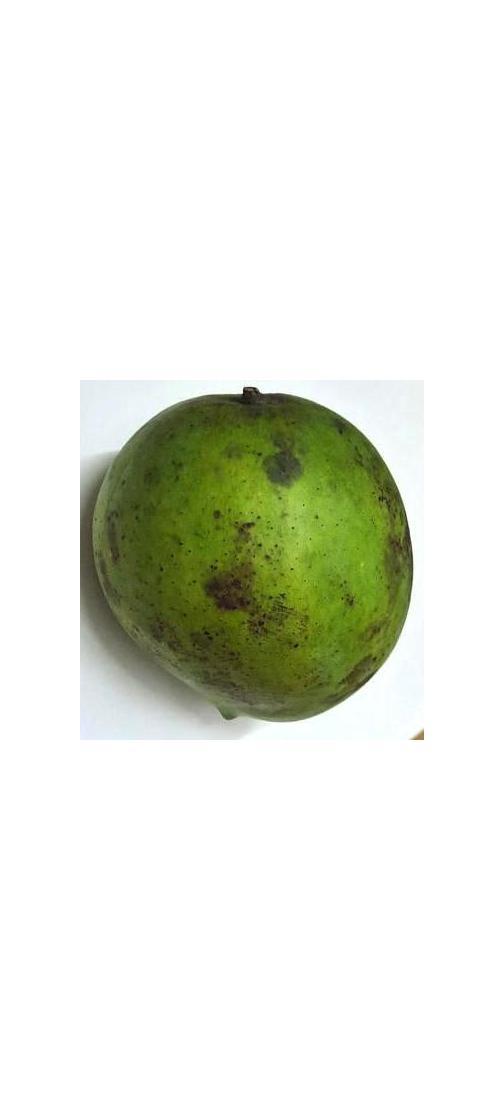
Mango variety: Harivanga